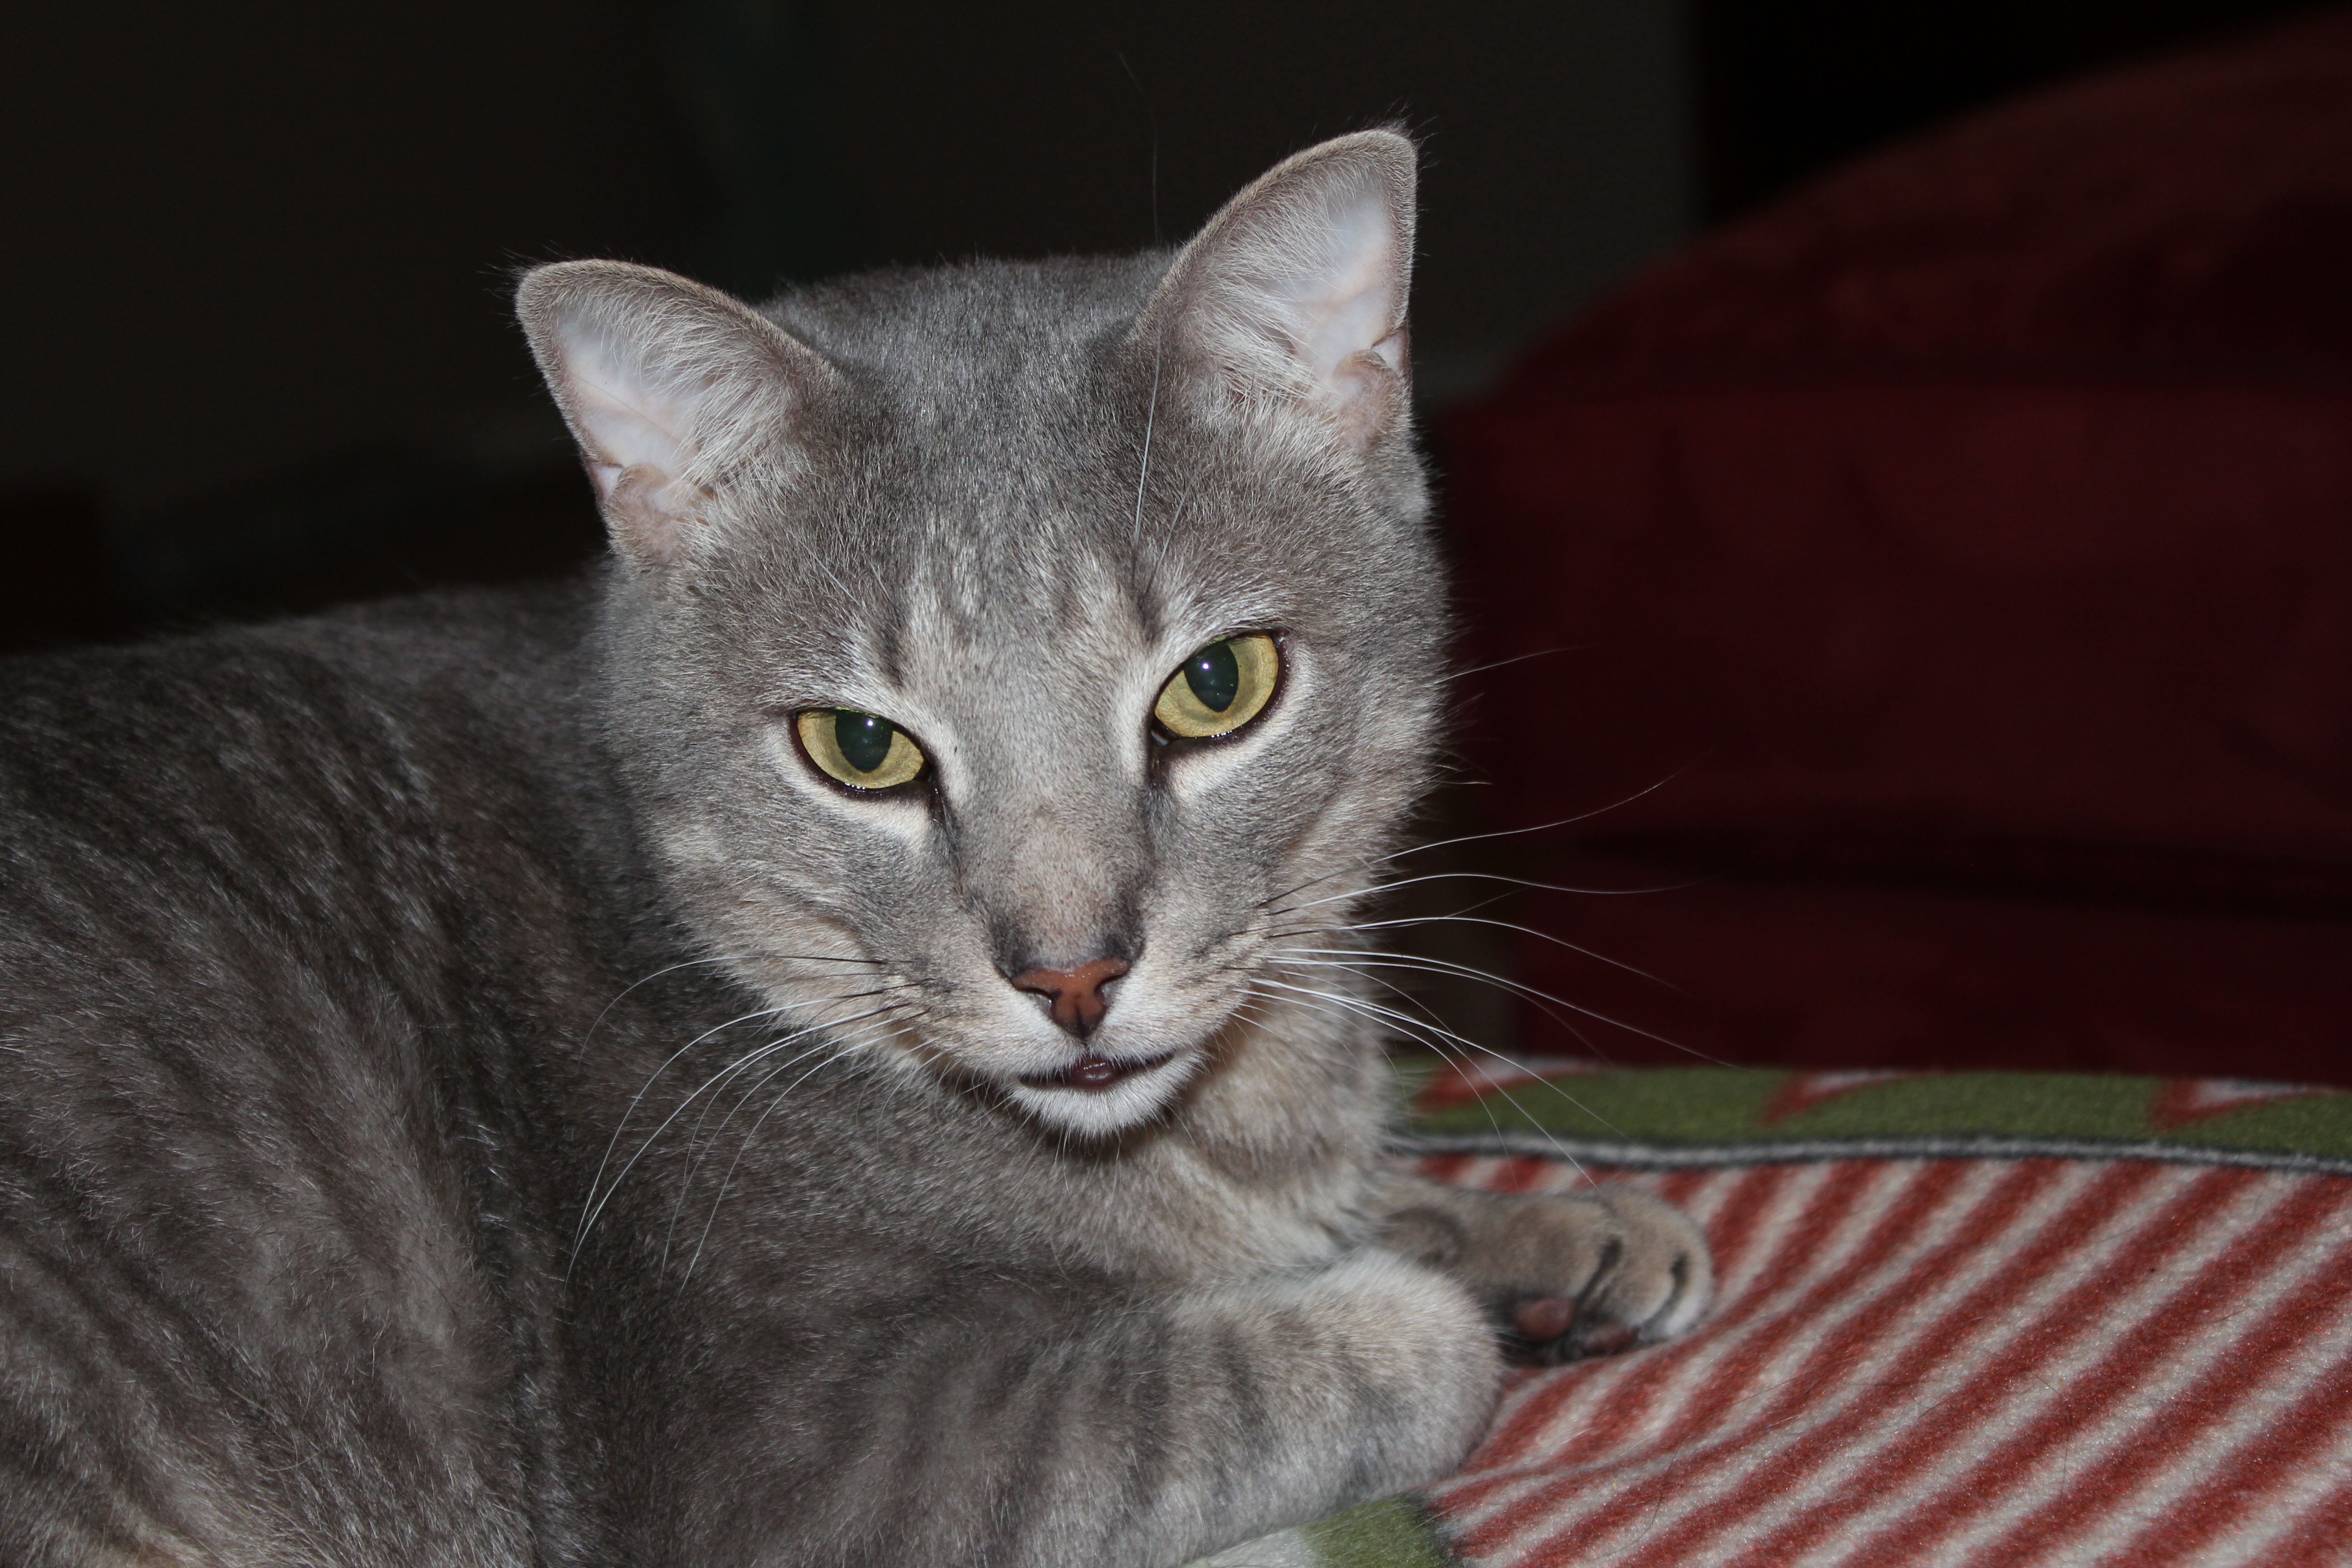
animal, asian, pet, fur, cat, feline, mammal, fauna, close up, whiskers, grey, cool image, snout, eye, furry, domestic, cool photo, tabby cat, european shorthair, chartreux, russian blue, korat, burmilla, small to medium sized cats, cat like mammal, nebelung, domestic short haired cat, american wirehair, australian mist